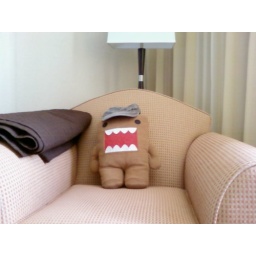
We found domo chilling in a chair wearing Froggy's hat after the cleaning staff took care of our room.